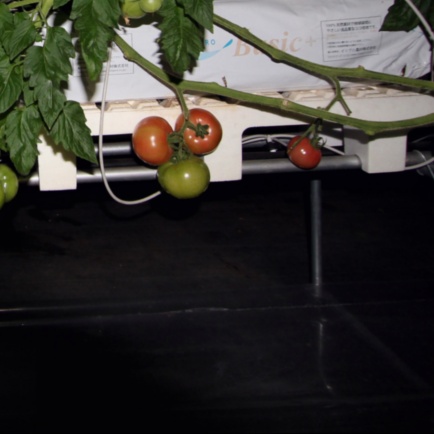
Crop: tomato